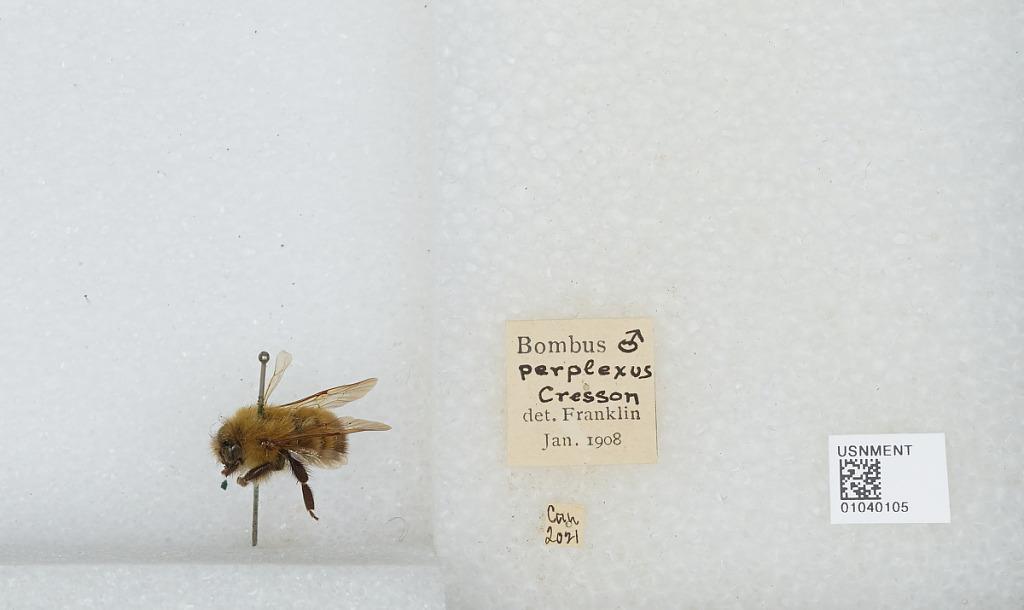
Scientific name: Bombus (Pyrobombus) perplexus Cresson
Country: Canada
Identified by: Franklin